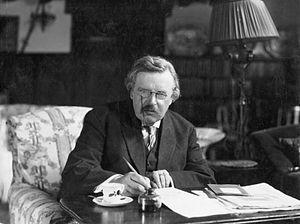
G. K. Chesterton, dont le nom complet est Gilbert Keith Chesterton KC*SG, né le 29 mai 1874 à Londres et mort le 14 juin 1936 à Beaconsfield, est un écrivain anglais du début du XXᵉ siècle, considéré comme de premier plan. Son œuvre est empreinte d'une grande variété : il a été en effet journaliste, poète, biographe et apologiste du christianisme.